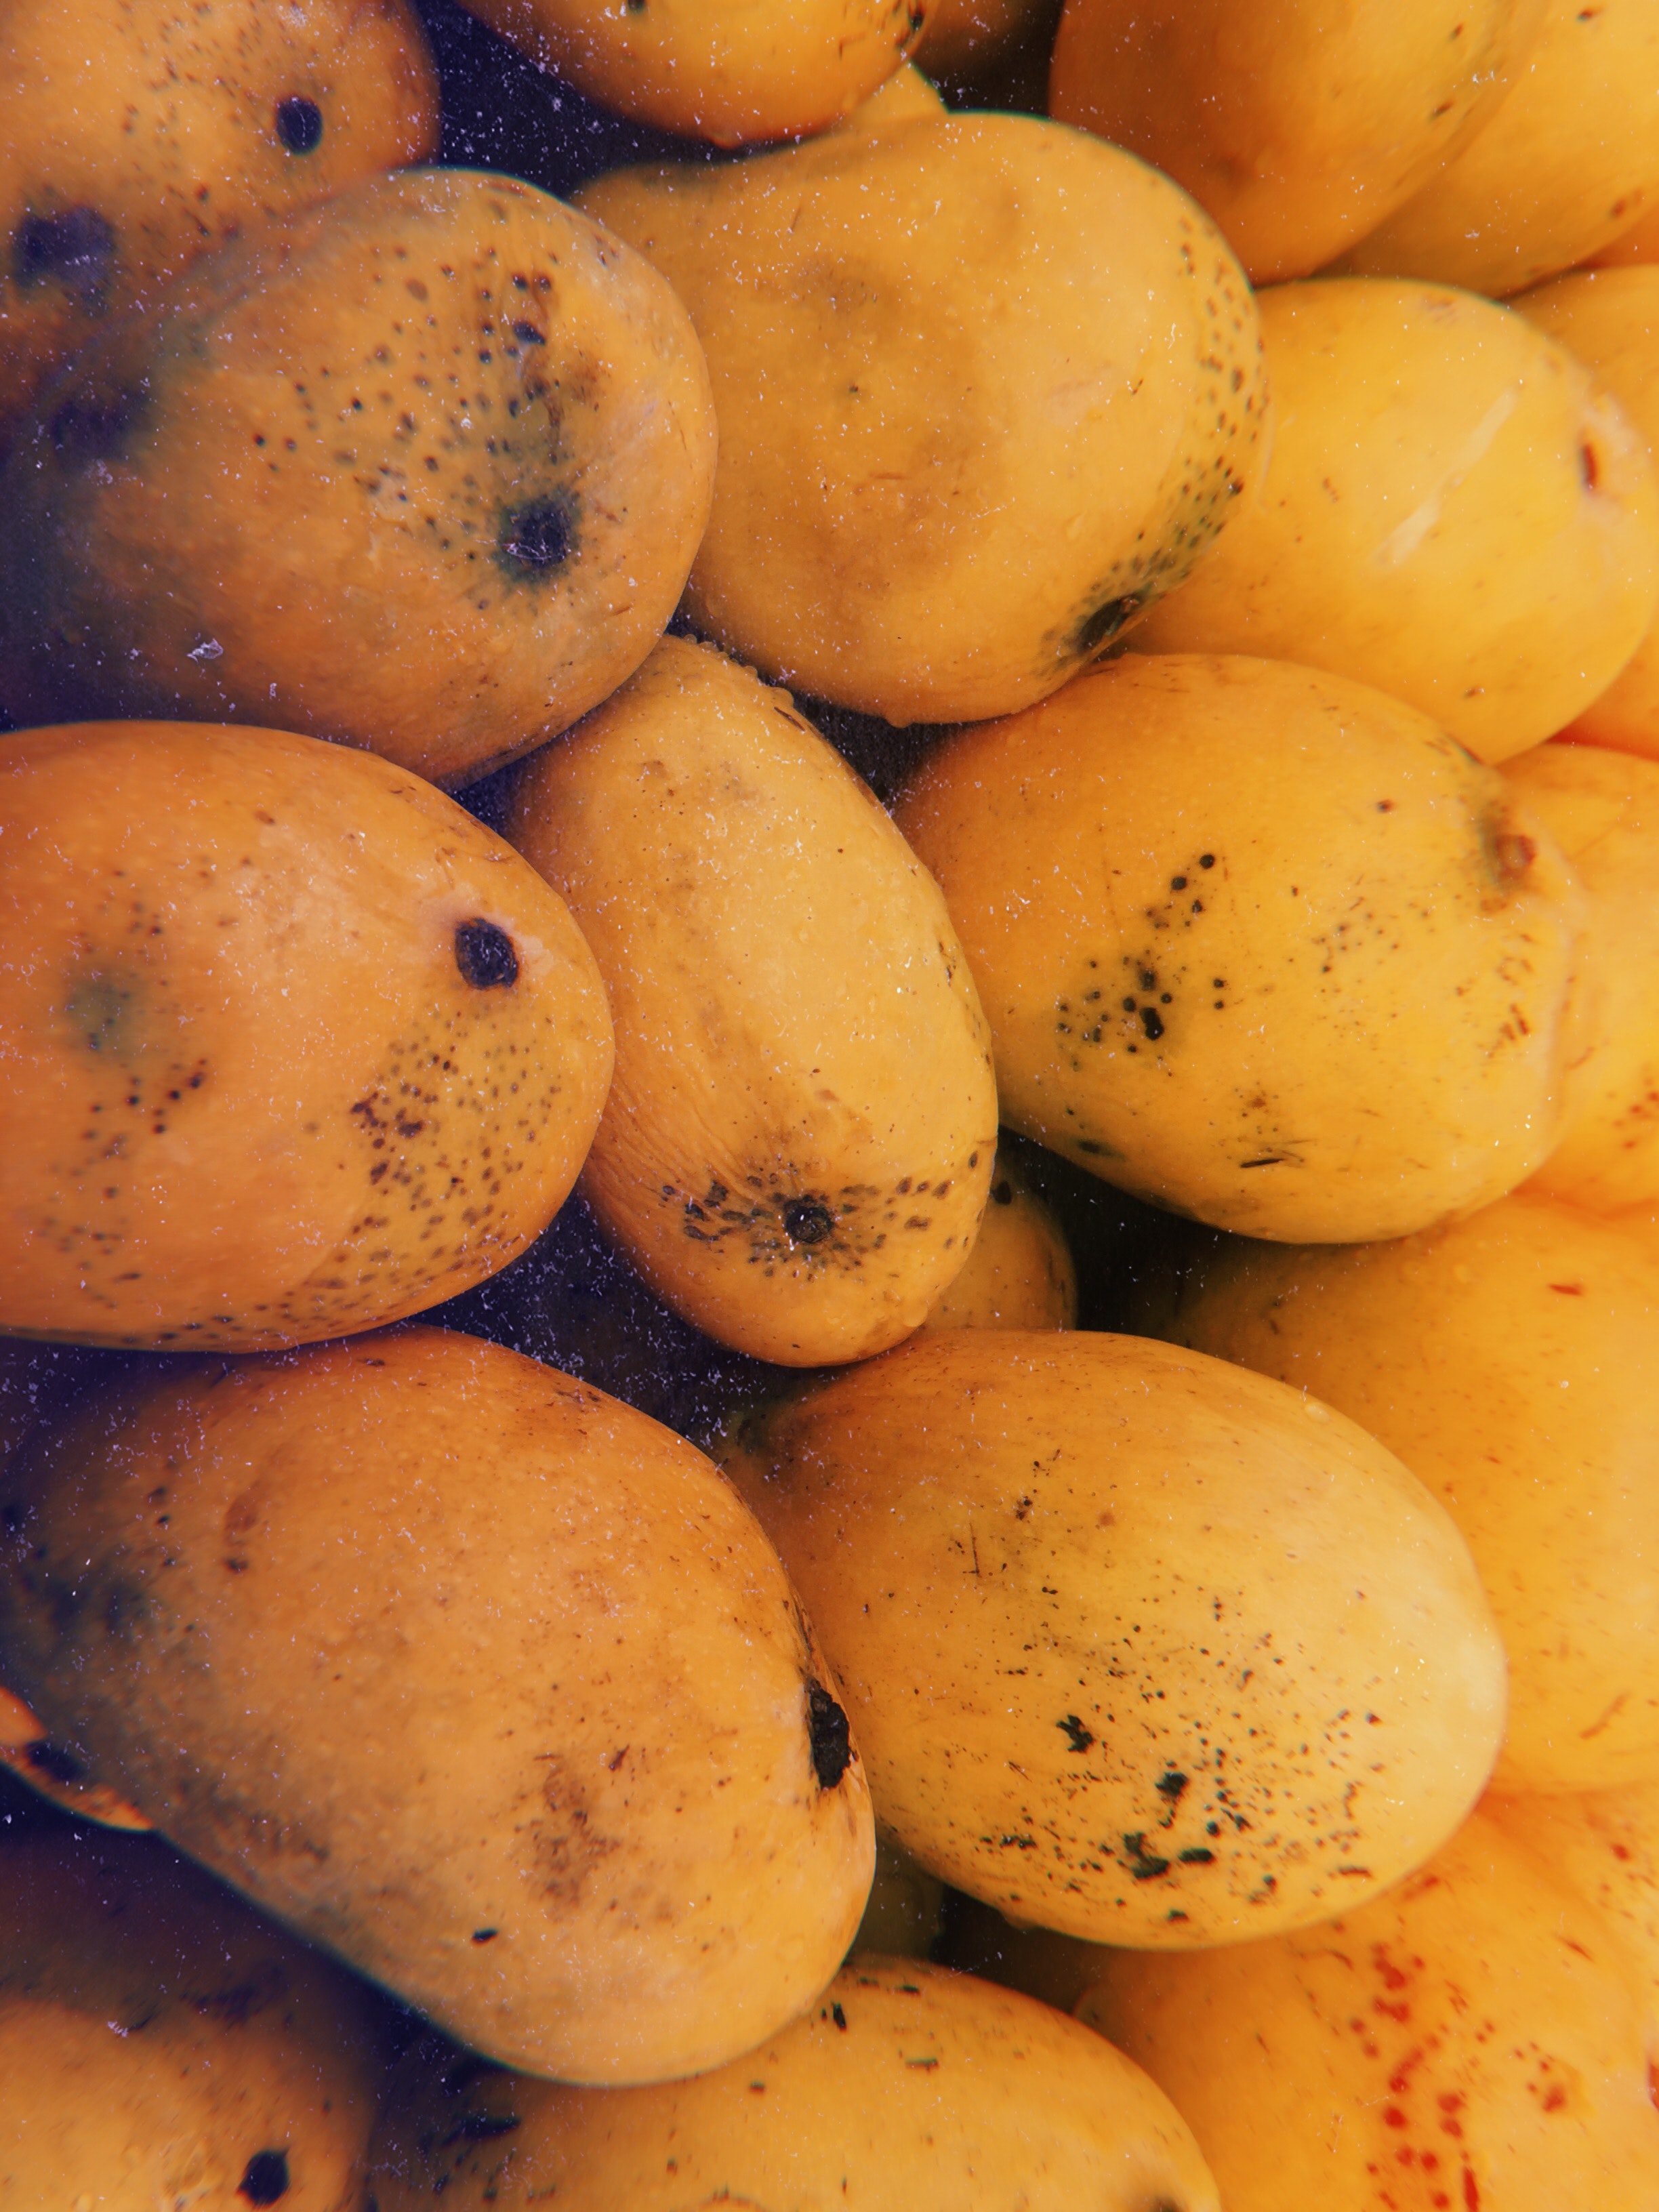
food, yukon gold potato, potato, root vegetable, local food, plant, produce, fruit, solanum, vegetable, vegan nutrition, nightshade family